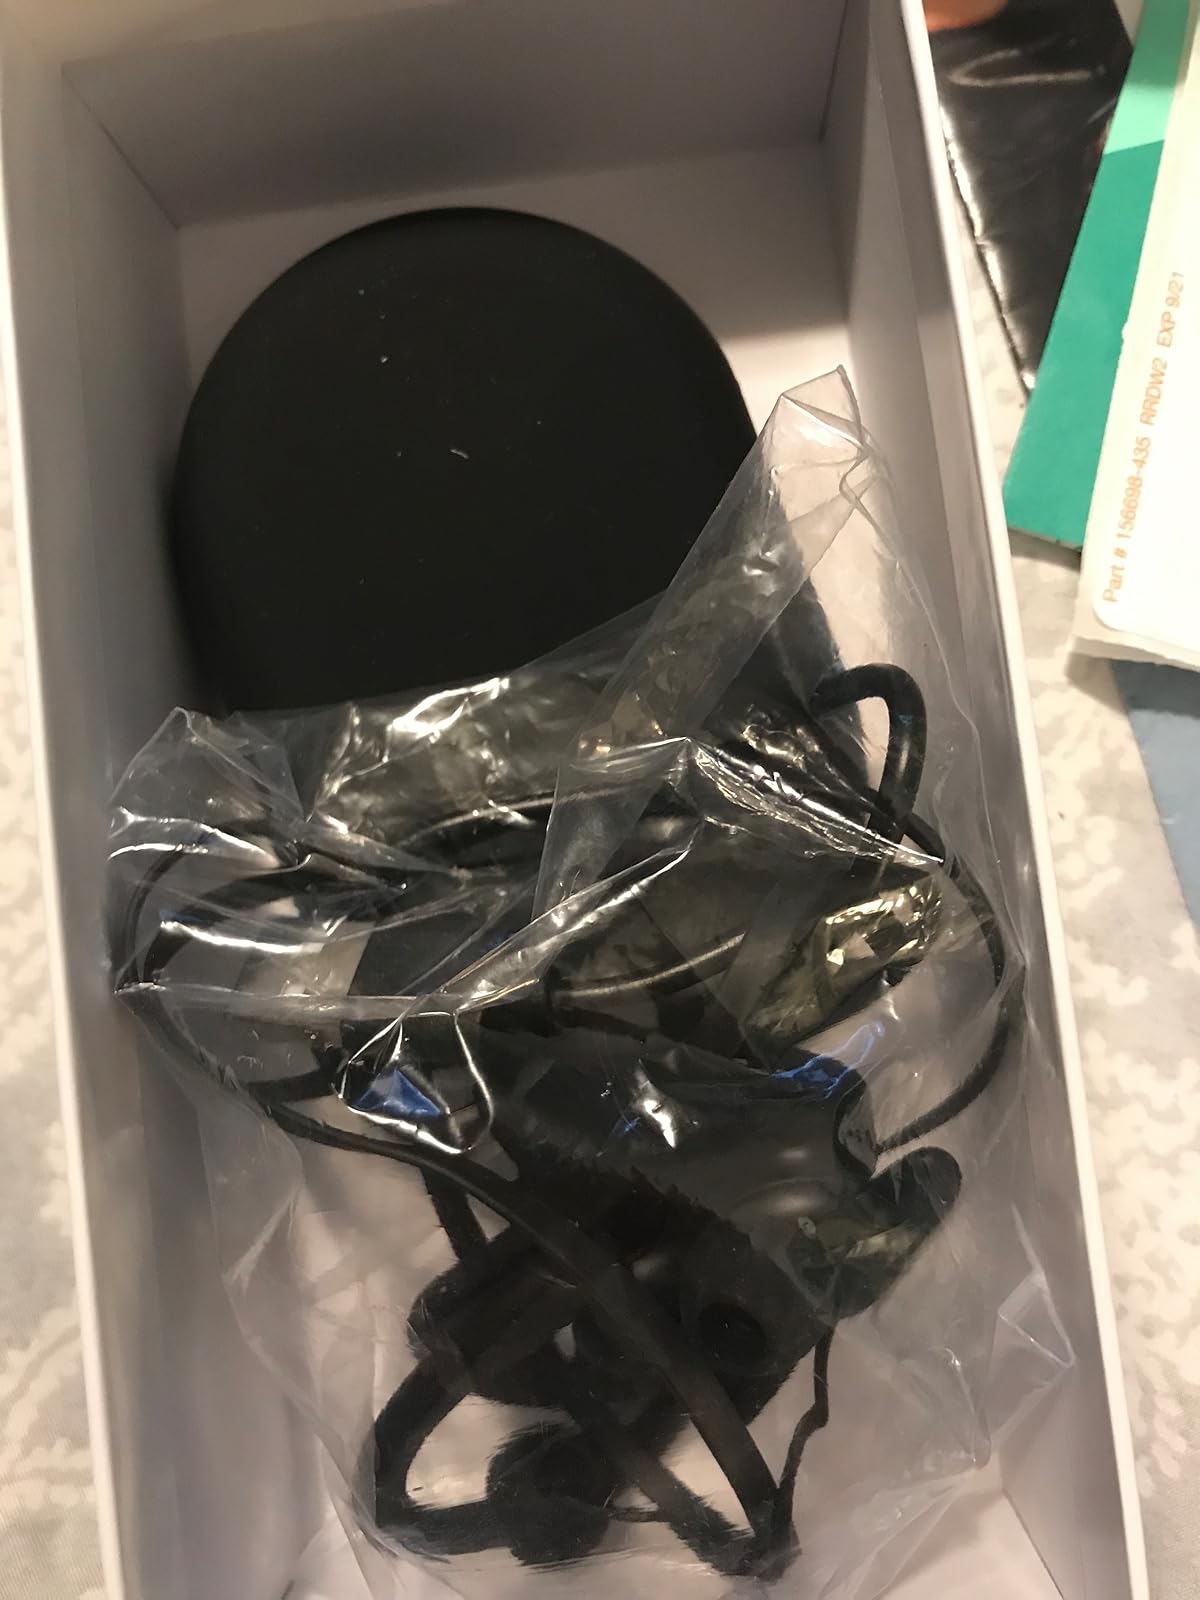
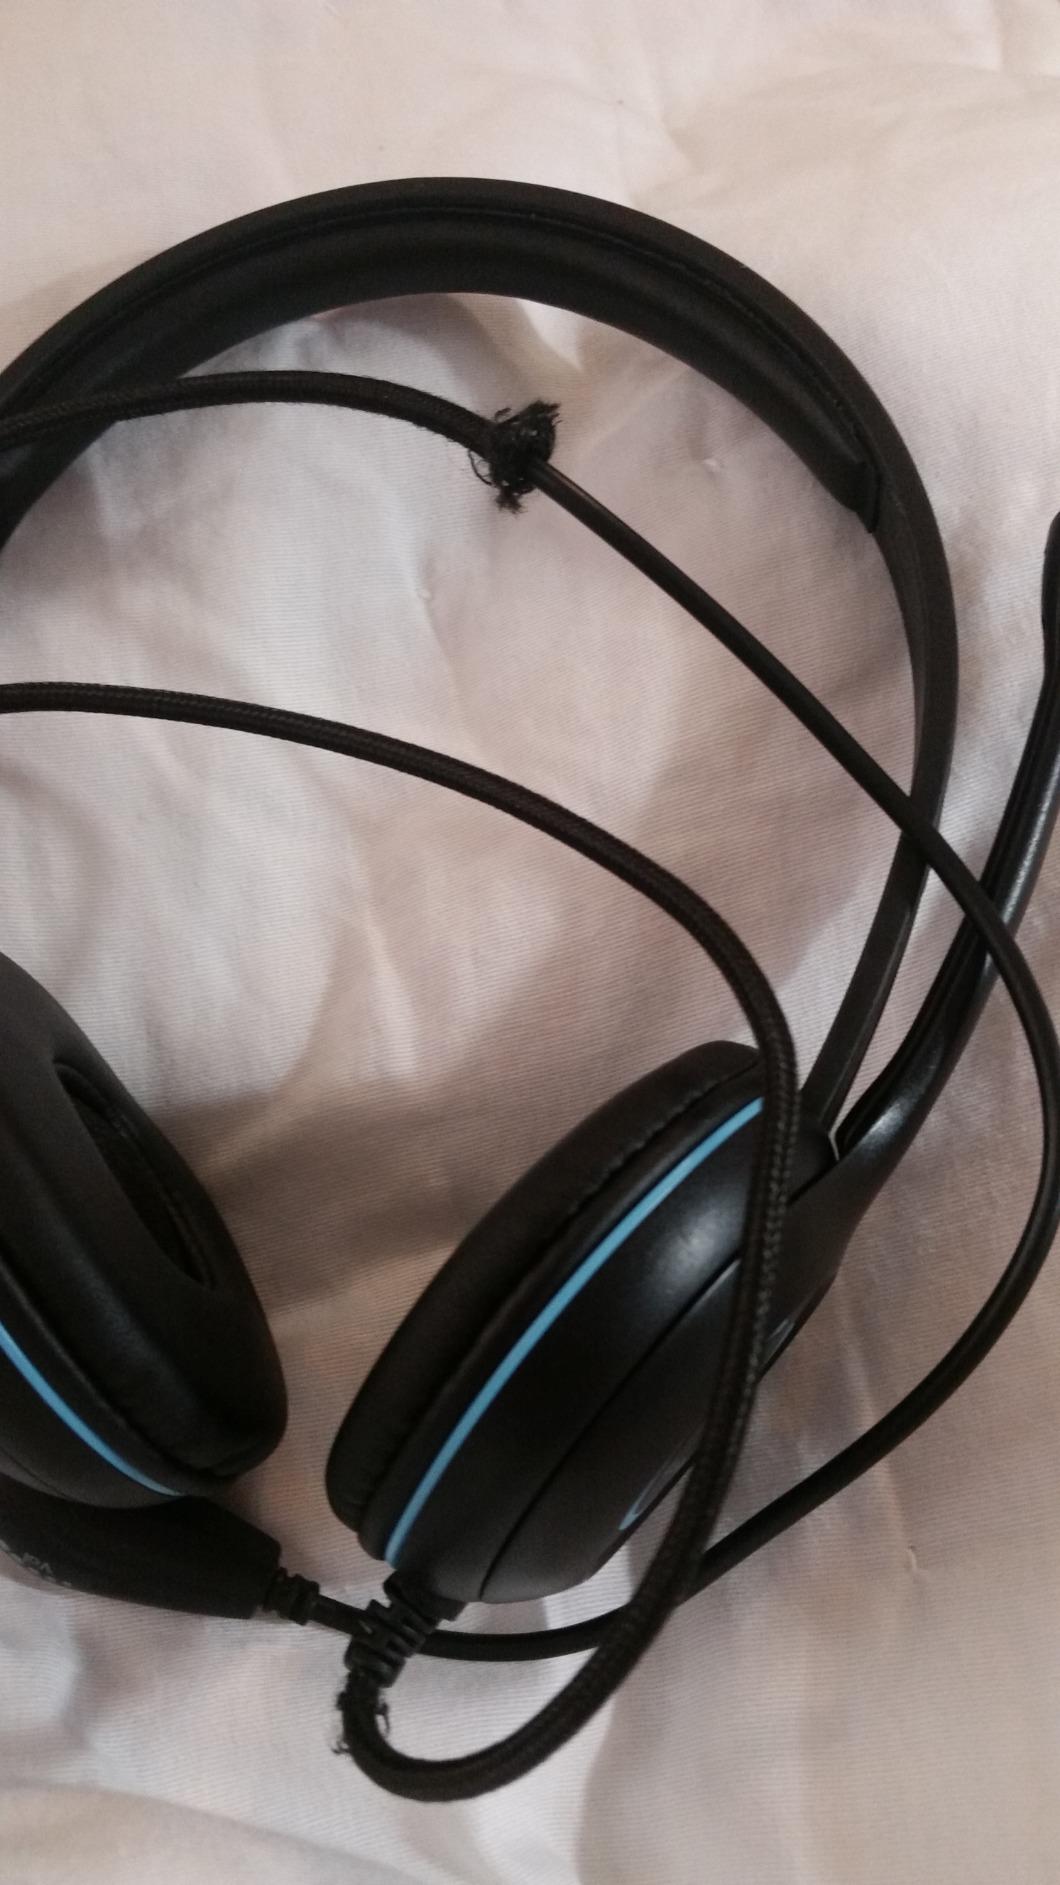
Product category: headphones
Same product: no